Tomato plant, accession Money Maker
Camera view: horizontal (90 deg, fisheye); turntable rotation: 0 degrees
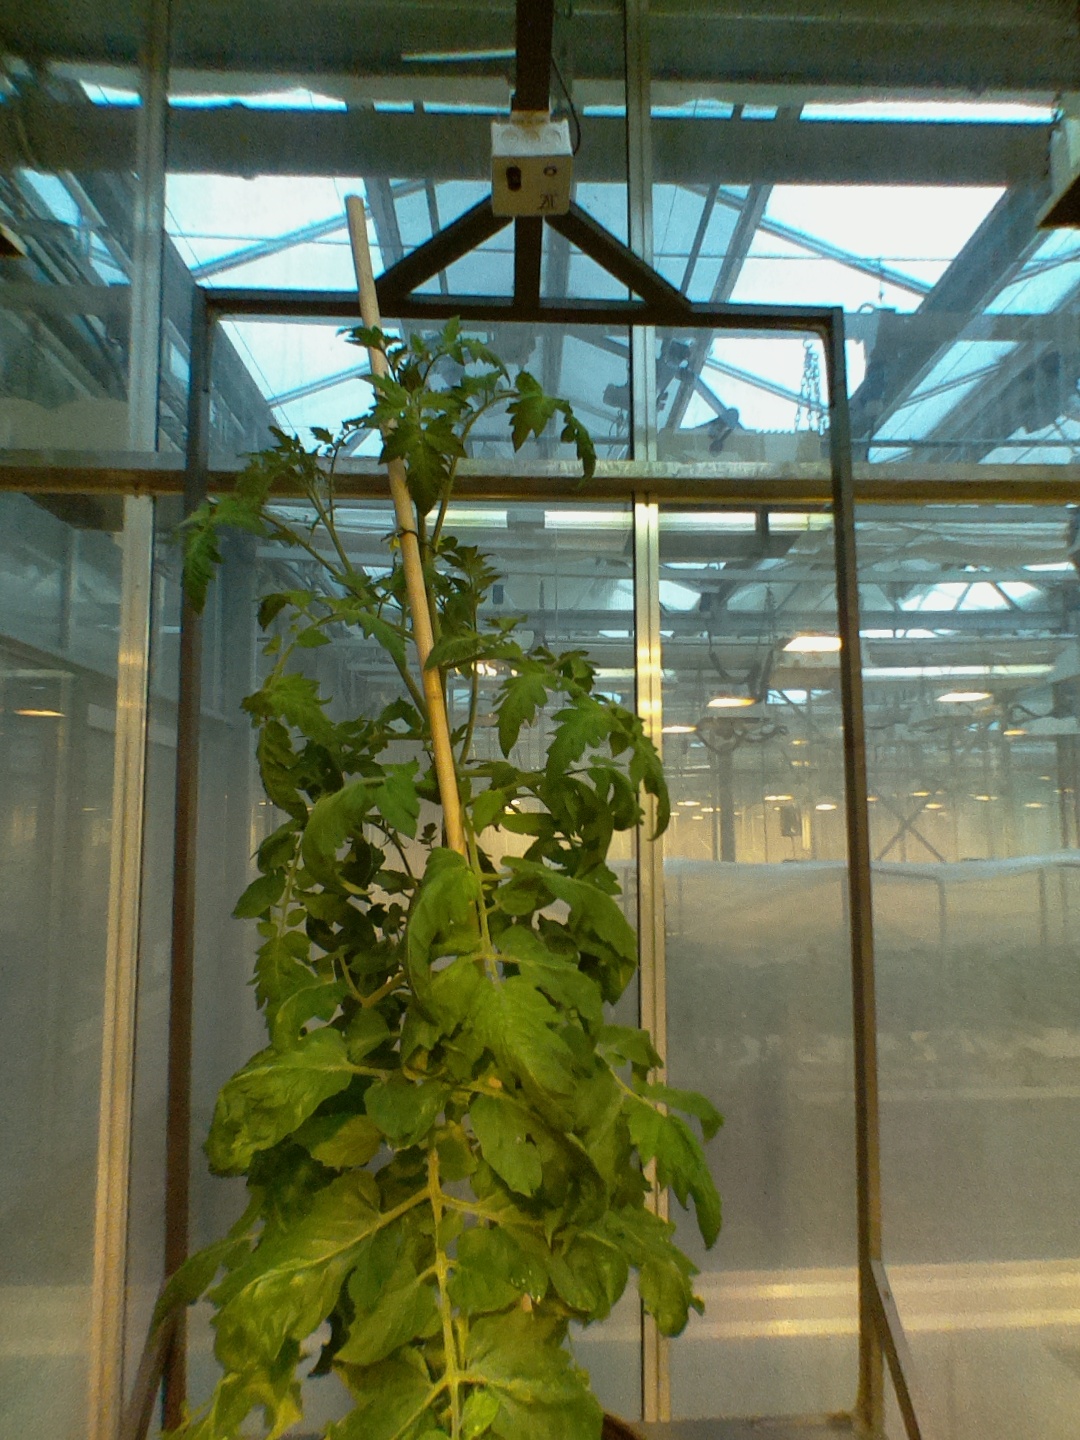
BBCH growth stage 69: End of flowering, 90%-100% of flowers open, more petals falling